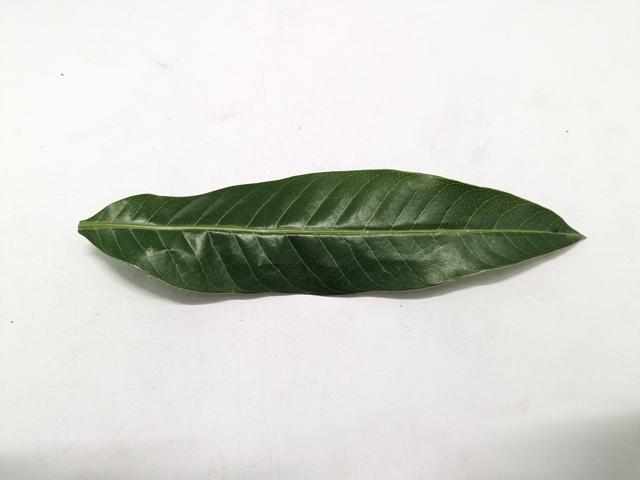
Mango leaf variety: Chaunsa